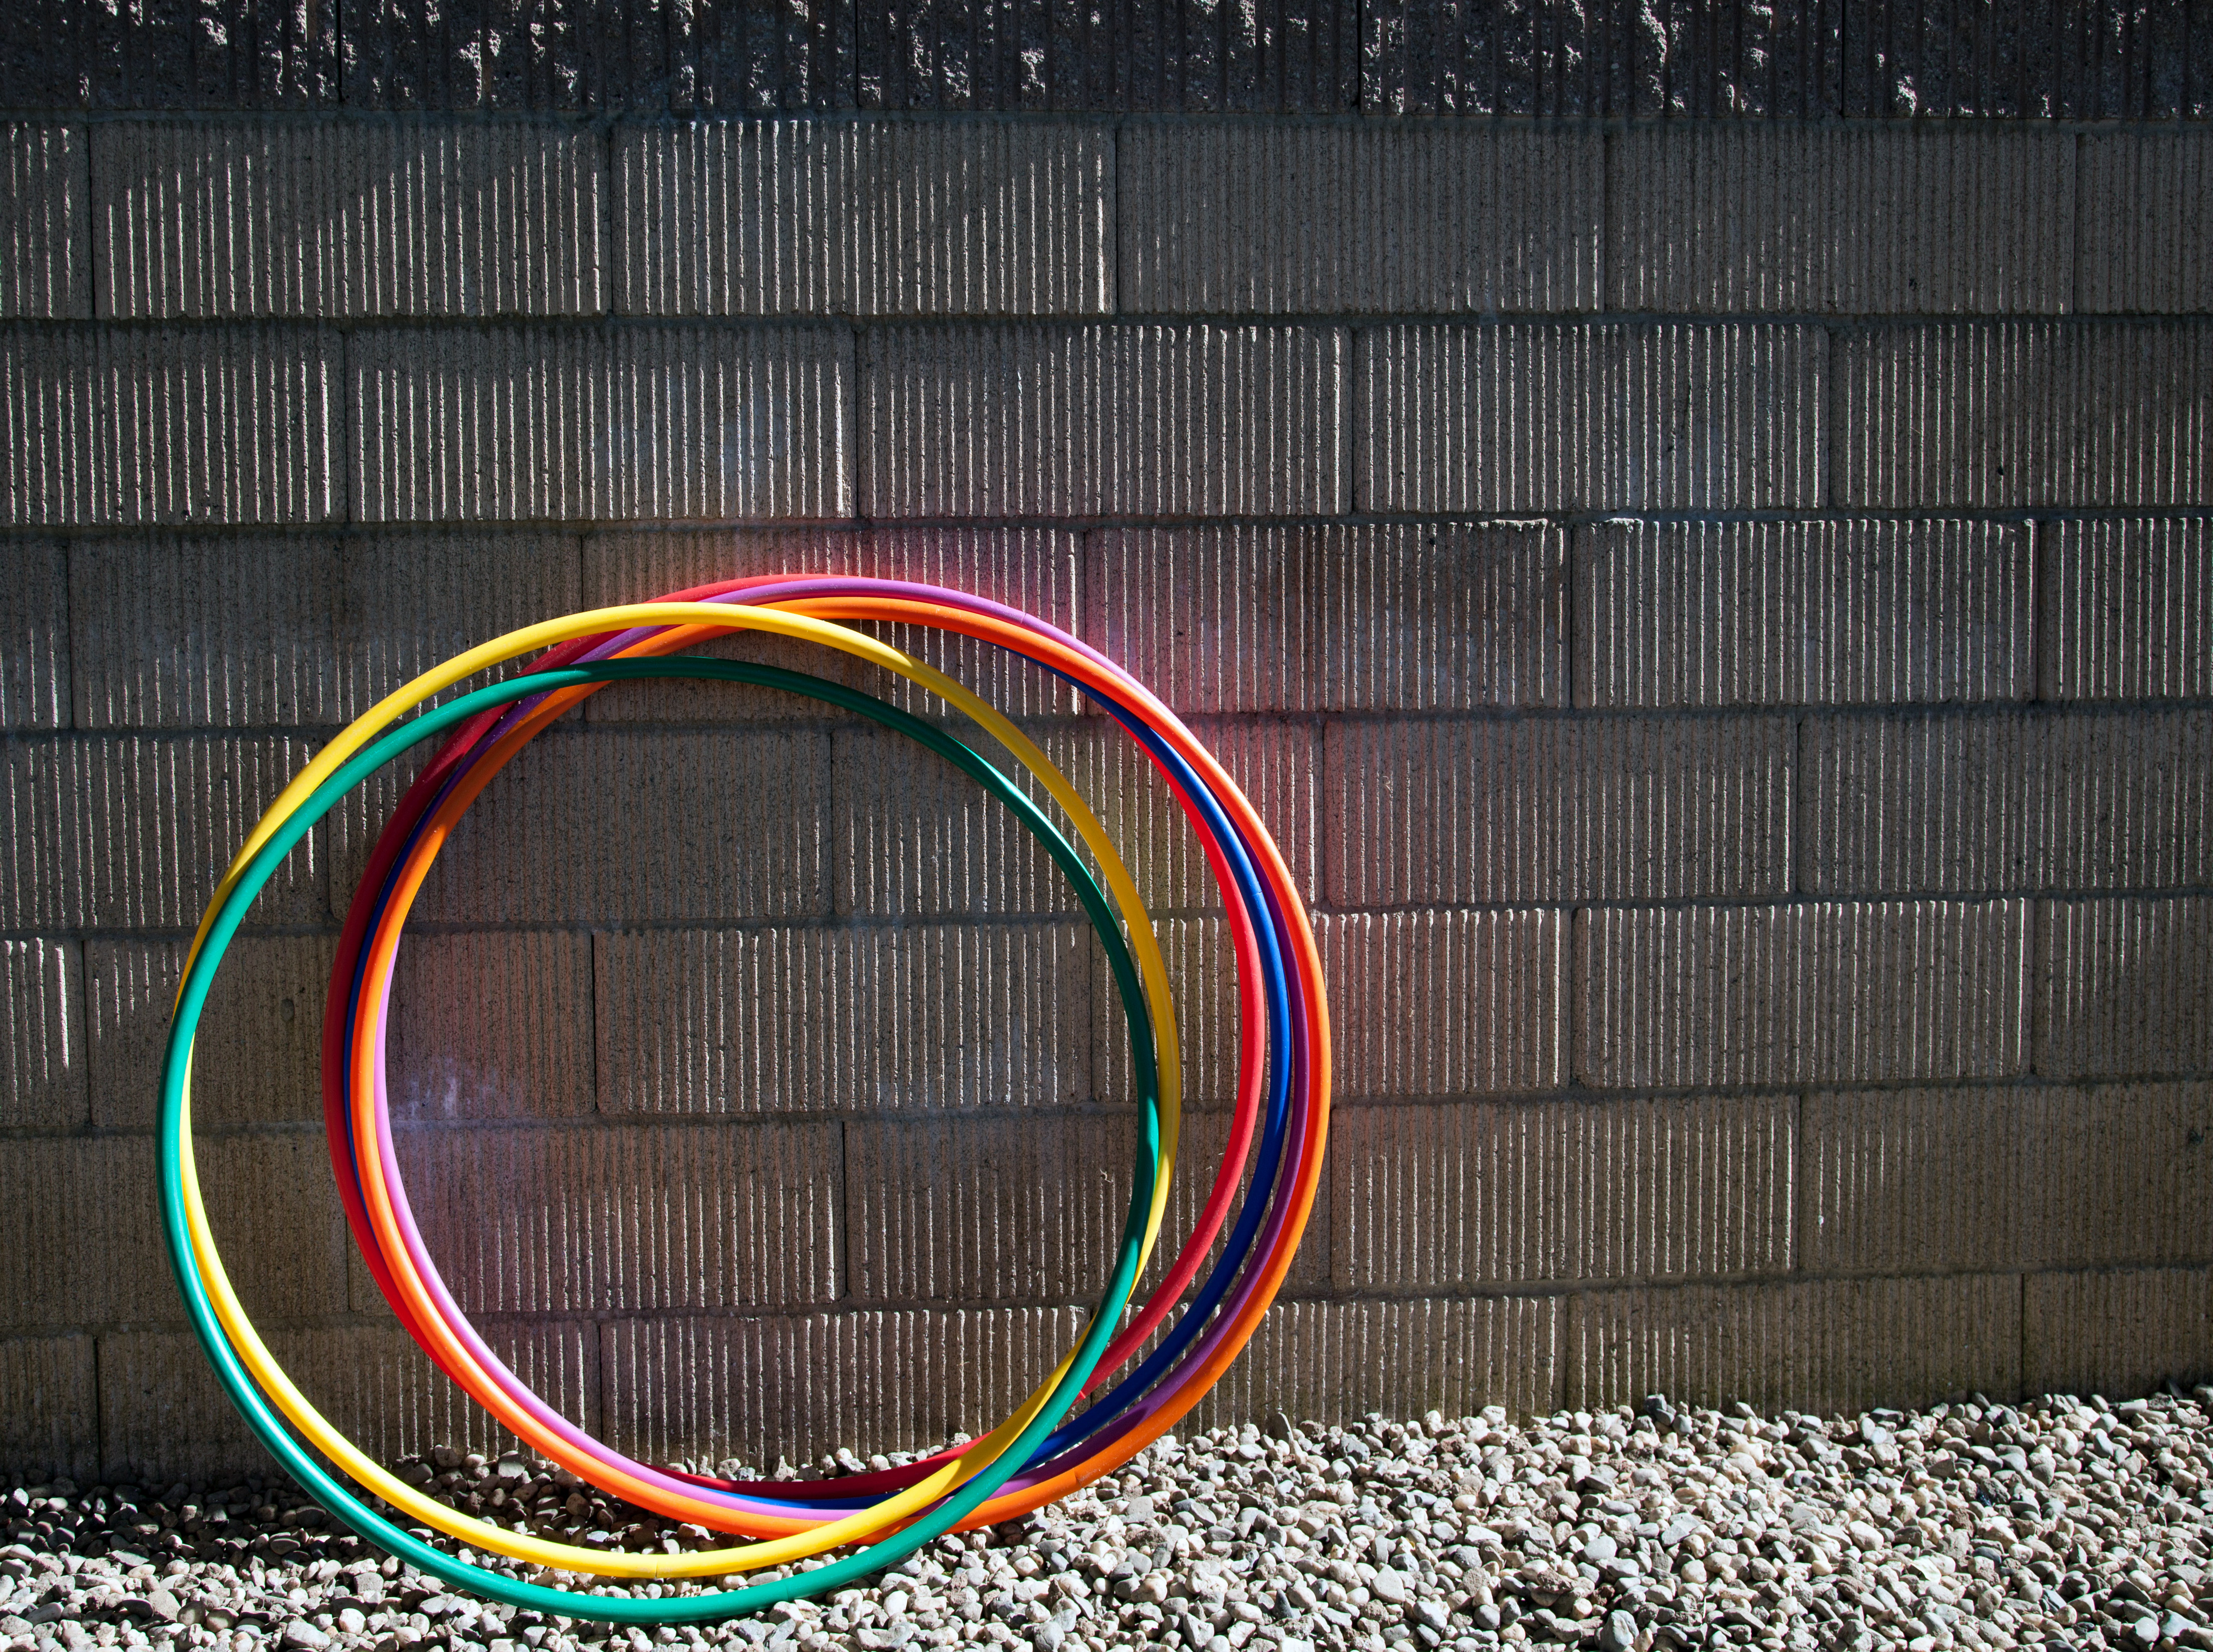
light, wall, line, color, circle, shape, hoops, travisairforcebase, tafb, ksuu